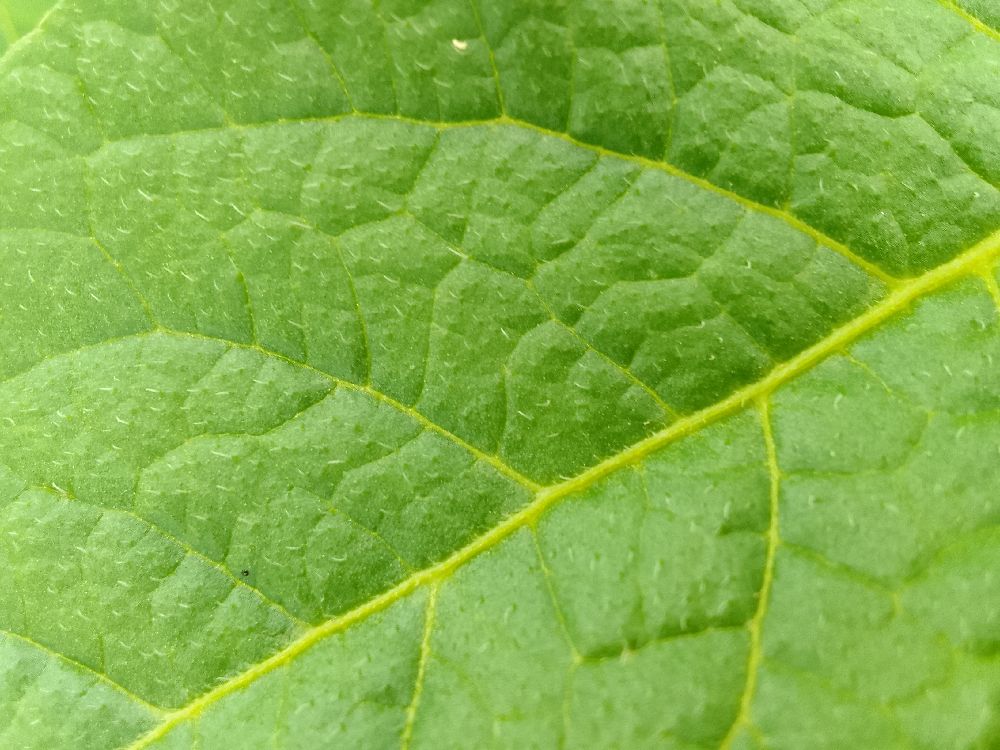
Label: Healthy